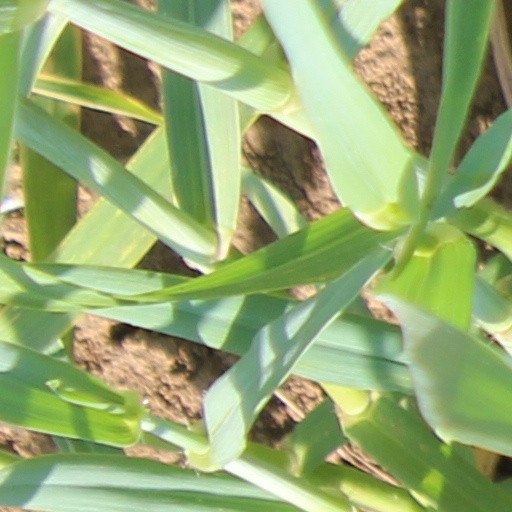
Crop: wheat